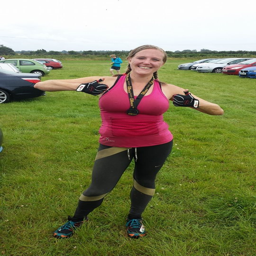
me at the end of the race